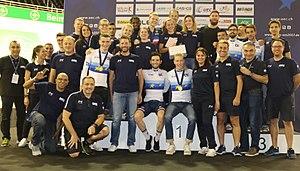
Élise Delzenne est une coureuse cycliste française, née le 28 janvier 1989 à Lesquin. Professionnelle de 2013 à 2017, elle pratique le cyclisme sur route et sur piste.
Les championnats d'Europe de cyclisme sur piste 2017 ont lieu du 18 au 22 octobre 2017 au Velodrom de Berlin en Allemagne. Ils sont organisés par l'Union européenne de cyclisme.